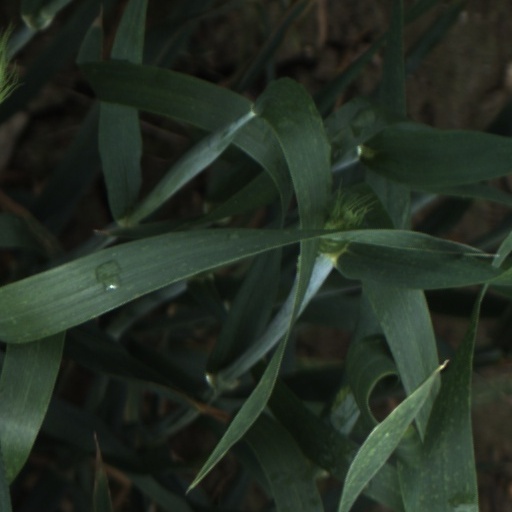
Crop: wheat